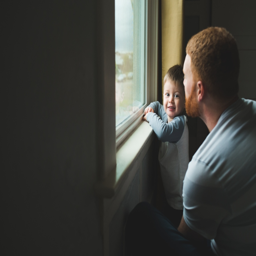
toddler boy and father by a window by person